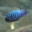
Label: aquarium_fish